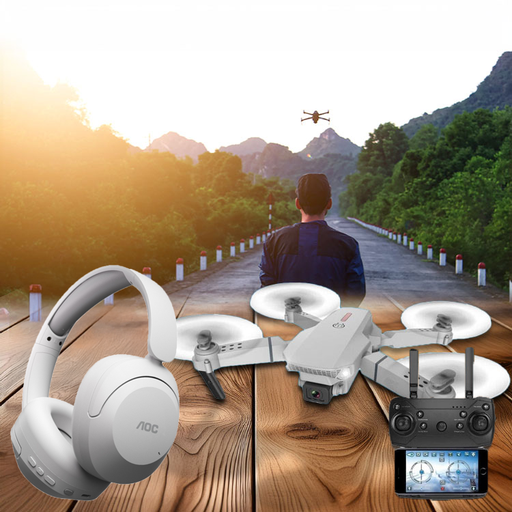
קטגוריה: גאז'טים
תיאור: רחפן אלחוטי עם מצלמת HD מובנית ושלט רחוק הכולל אוזניות קשת